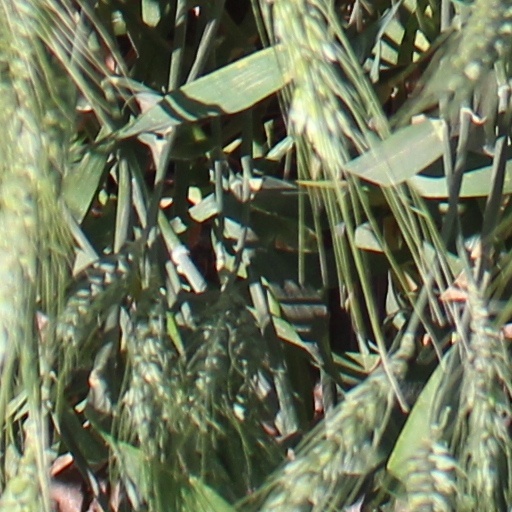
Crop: wheat